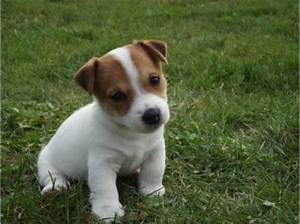
Label: cane